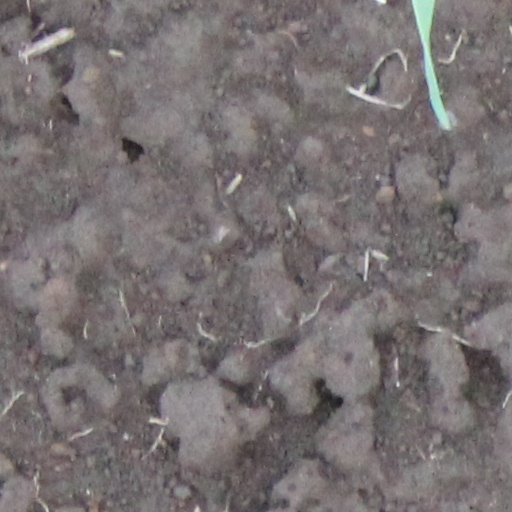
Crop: wheat